William Jones Nicholson

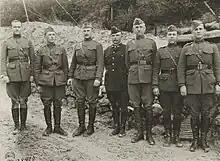
Nicholson poses with members of his 157th Brigade staff in France, October 1918.

With the army expanding for American entry into World War I, on August 5, 1917, Nicholson was promoted to brigadier general in the National Army and assigned to command the 157th Brigade, a unit of the 79th Division, commanded by Major General Joseph E. Kuhn. The brigade included the 313th and 314th Infantry Regiments, as well as the 311th Machine Gun Battalion, and it completed its initial organization and training at Camp Meade, Maryland.